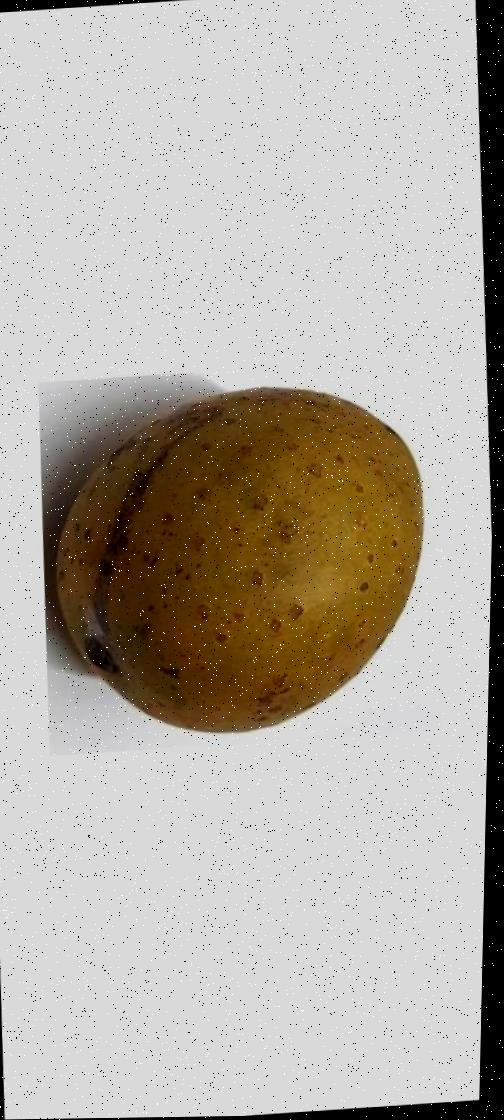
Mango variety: Gourmoti